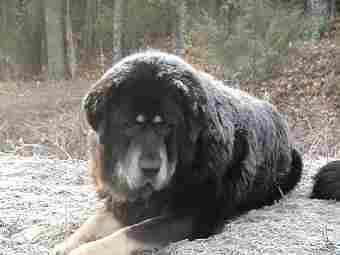
Tibetan_mastiff